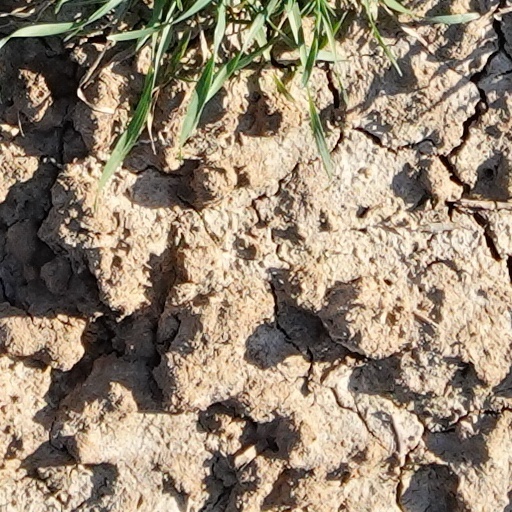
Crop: wheat